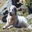
Label: dog